Gavyn Arthur (judge)

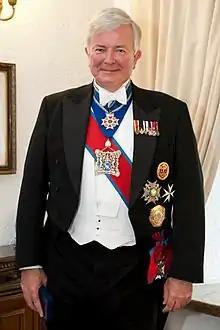
Sir Gavyn Arthur as Master Wax Chandler

Sir Gavyn Farr Arthur (13 September 1951 – 16 May 2016) was a British judge and prominent figure in the City of London who served as the 675th Lord Mayor from 2002 to 2003.